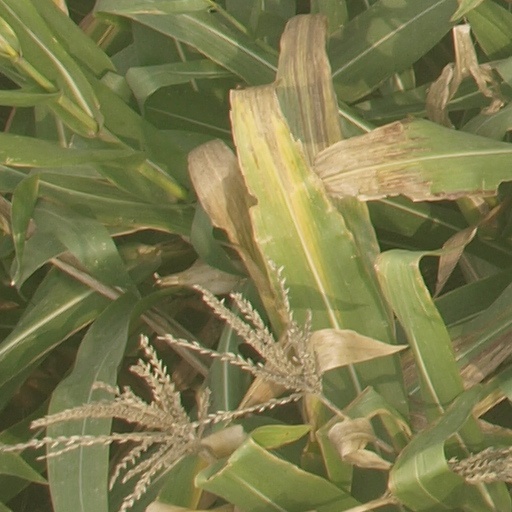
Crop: maize; corn